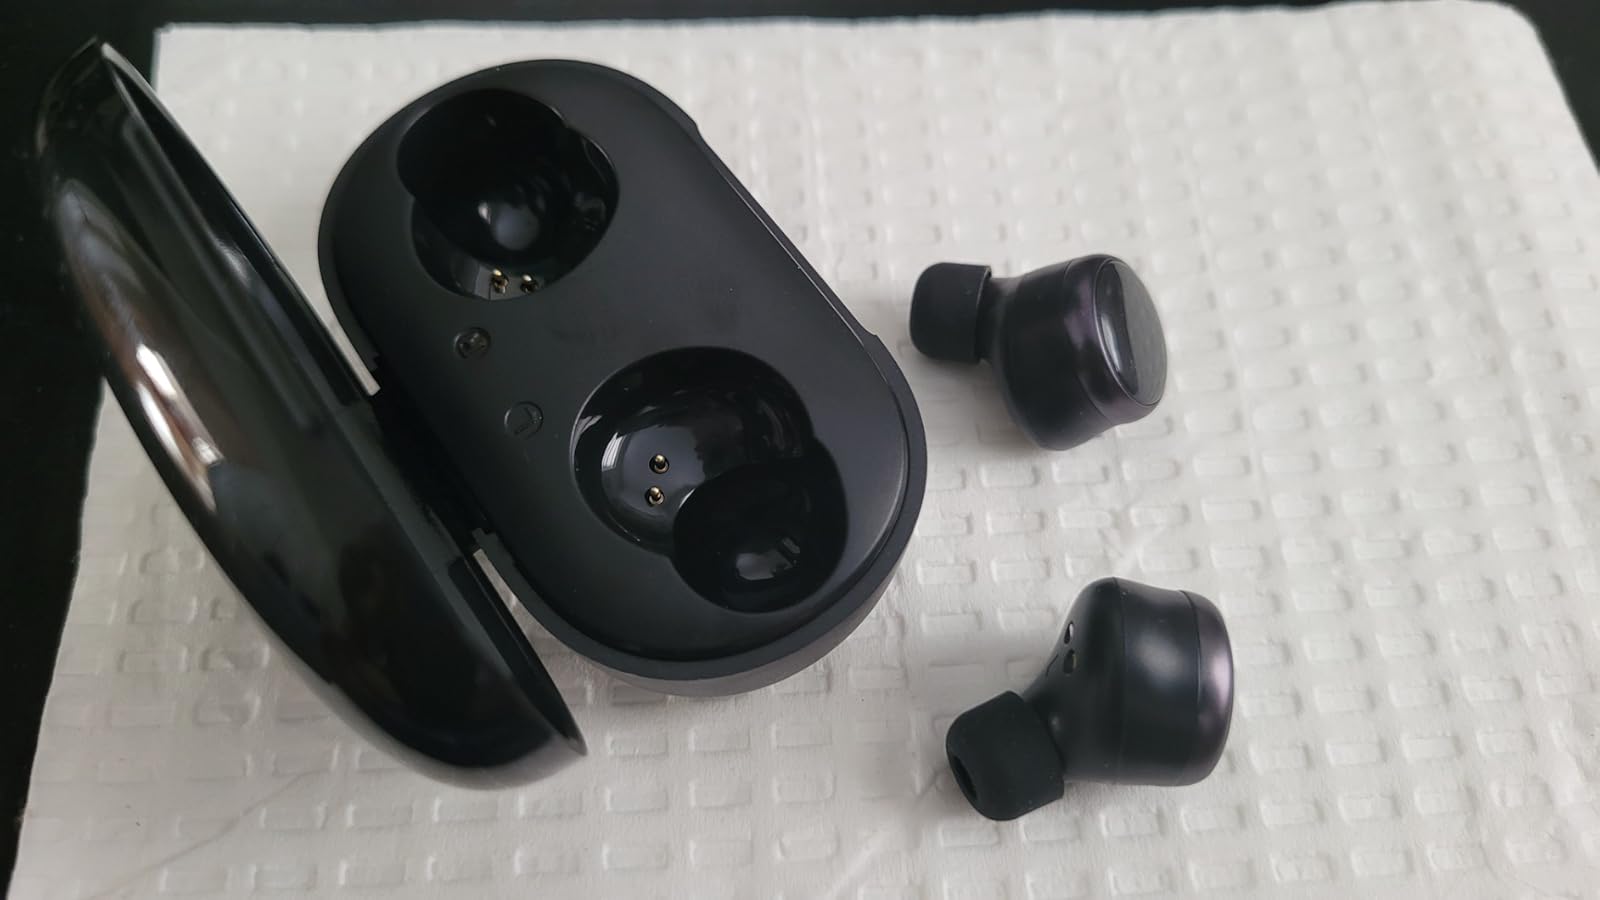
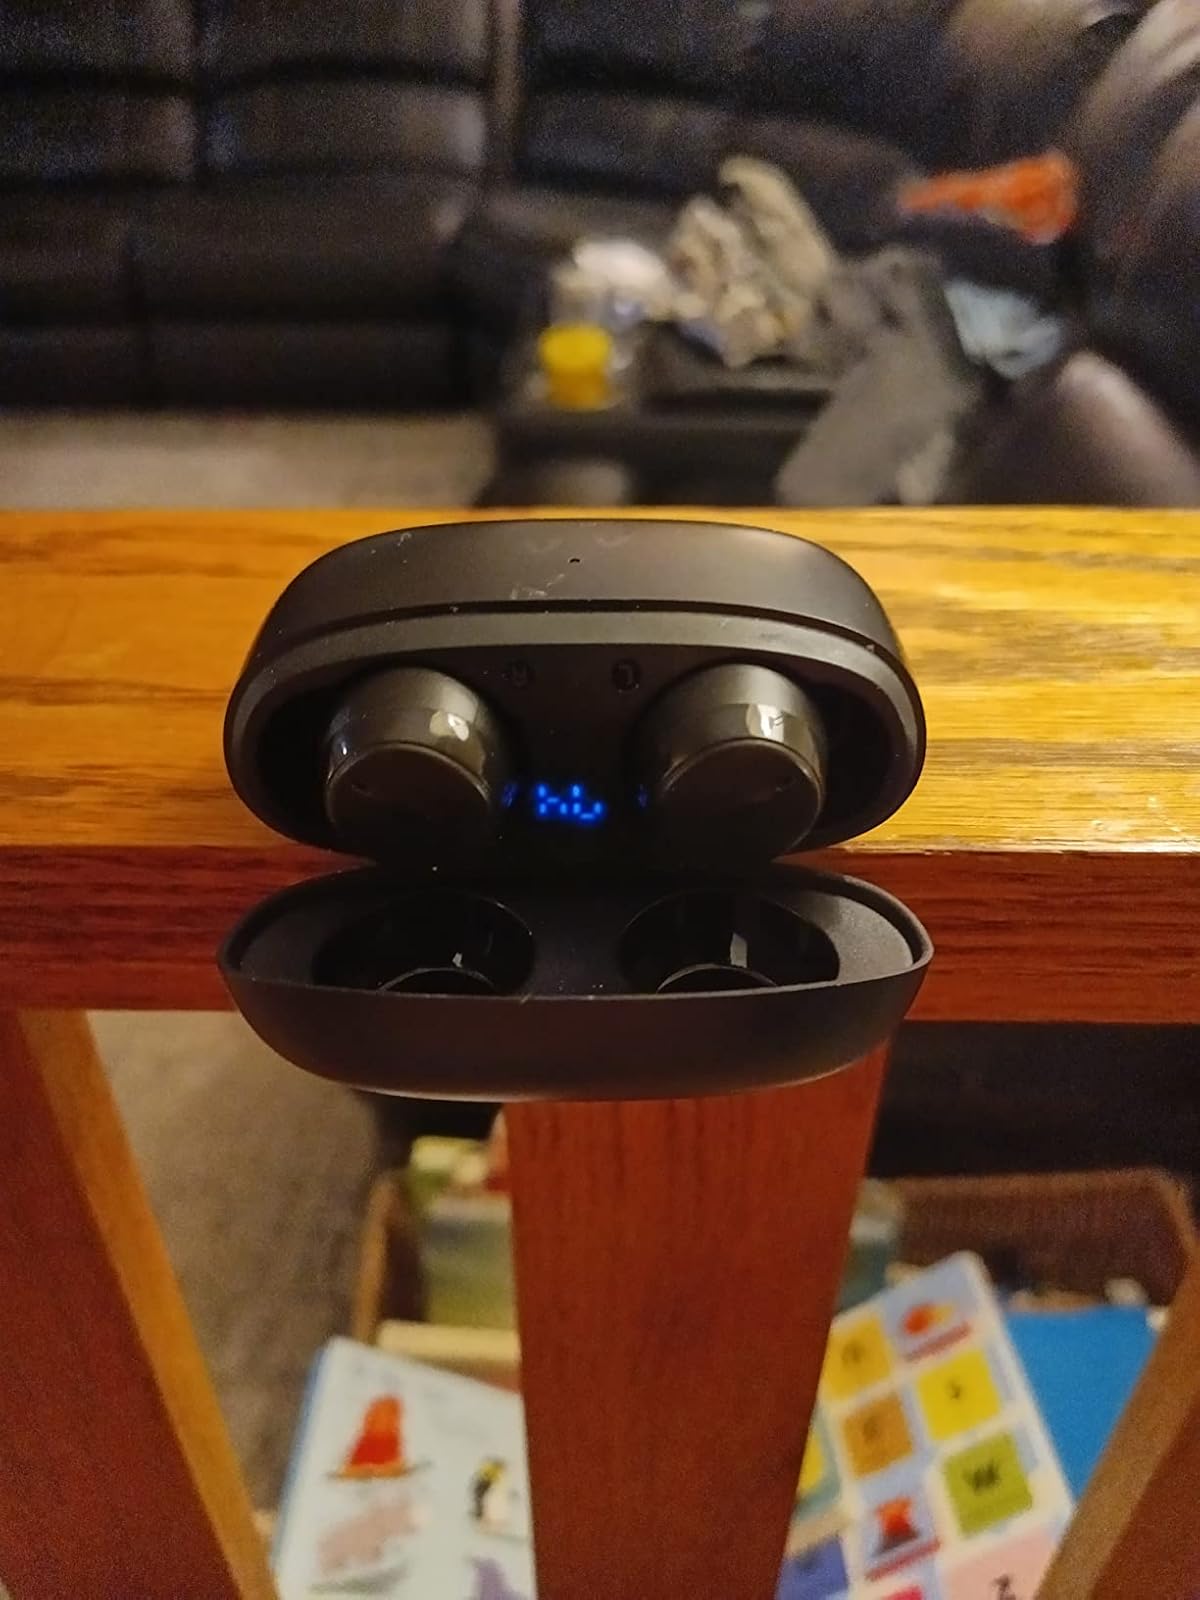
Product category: earbuds
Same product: no